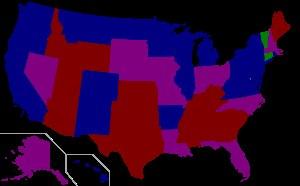
En 2008, les élections au Sénat des États-Unis ont eu lieu le 4 novembre en même temps que l'élection présidentielle, l'élection des gouverneurs et l'élection des représentants. 33 sièges devaient être renouvelés sur les 100 que compte cette assemblée à laquelle il faut ajouter deux élections partielles. Le mandat des sénateurs étant de six ans, ceux qui ont été élus à l'occasion de cette élection siègeront dans le 111ᵉ congrès, du 3 janvier 2009 au 3 janvier 2015.
Liste des sénateurs du 111ᵉ congrès des États-Unis :